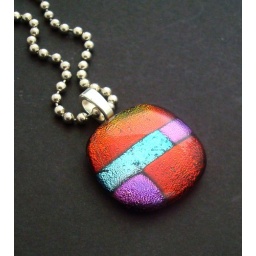
A black base comes to life with gorgeous metallic Dichroic glass in red, silver and a pink purple shift.